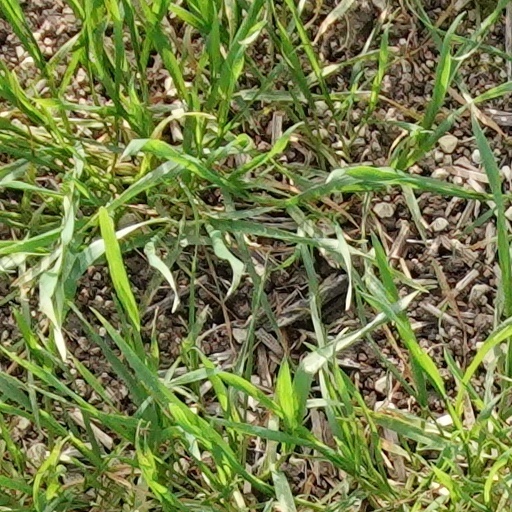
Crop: wheat